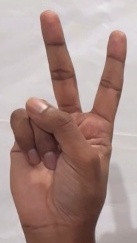
ASL sign: 2